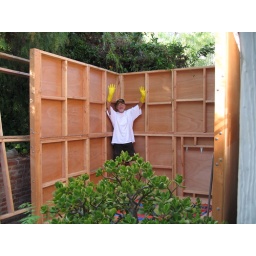
You can see the door in the lower right. Behind the box is the frame for the roof (on the left).